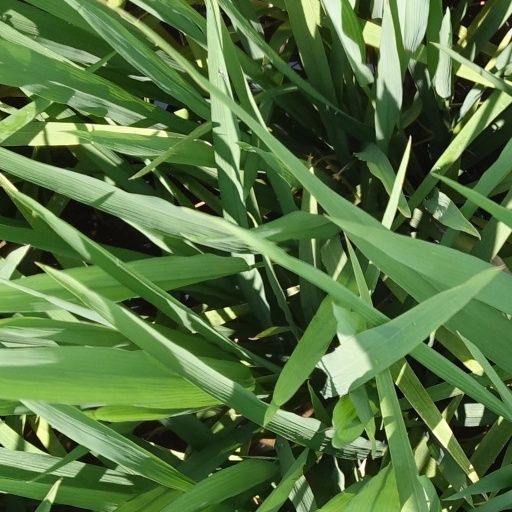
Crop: rice